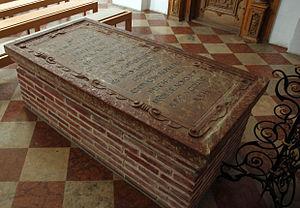
Othon Iᵉʳ de Bavière dit Le Grand régna sur le duché de Bavière de 1180 à 1183.